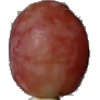
Label: Grape Pink 1